Santa Maria in Cosmedin

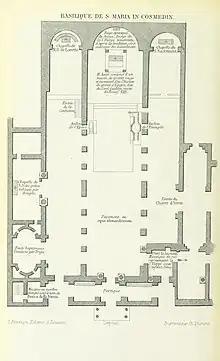
Plan of the church in 1866, showing three parallel apses.

The basilica of Santa Maria in Cosmedin is in an area of Rome along the Tiber River that once housed the Forum Boarium, the ancient cattle market, and a complex of temples and shrines to Hercules. Archaeologists discovered a platform of ancient tufa under the crypt of the church, which they have tentatively identified as part of the Great Altar of Unconquered Hercules (Latin: "Herculis Invicti Ara Maxima"), possibly dating from the sixth century BCE. A later building on the site had a colonnaded loggia, probably constructed in the fourth century CE. This is thought by some to have been a "statio annonae", one of the government-run food distribution centers of ancient Rome, but other scholars believe it was one of the buildings dedicated to Hercules.